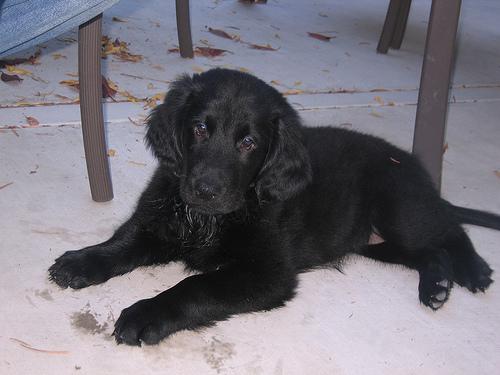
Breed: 206-n000047-flat_coated_retriever